Nerea Calvillo

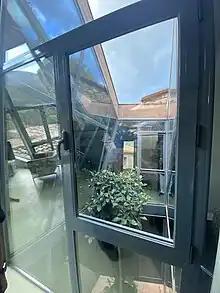
Hause periscope in Gerona, Spain

In 2013 C+arquitectos was selected for FRESHLATINO 2, a selection of Ibero-American architecture offices curated by the architects Ariadna Cantís and Andrés Jaque, presenting the exhibition of the works at the Instituto Cervantes in Madrid. Since 2013 she works as a researcher in the research project funded by ESRC Citizen Sense in the sociology department of Goldsmiths University of London.